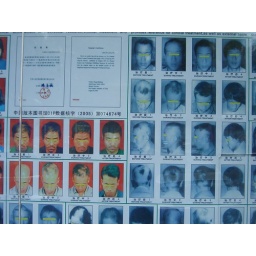
in a window on the main street